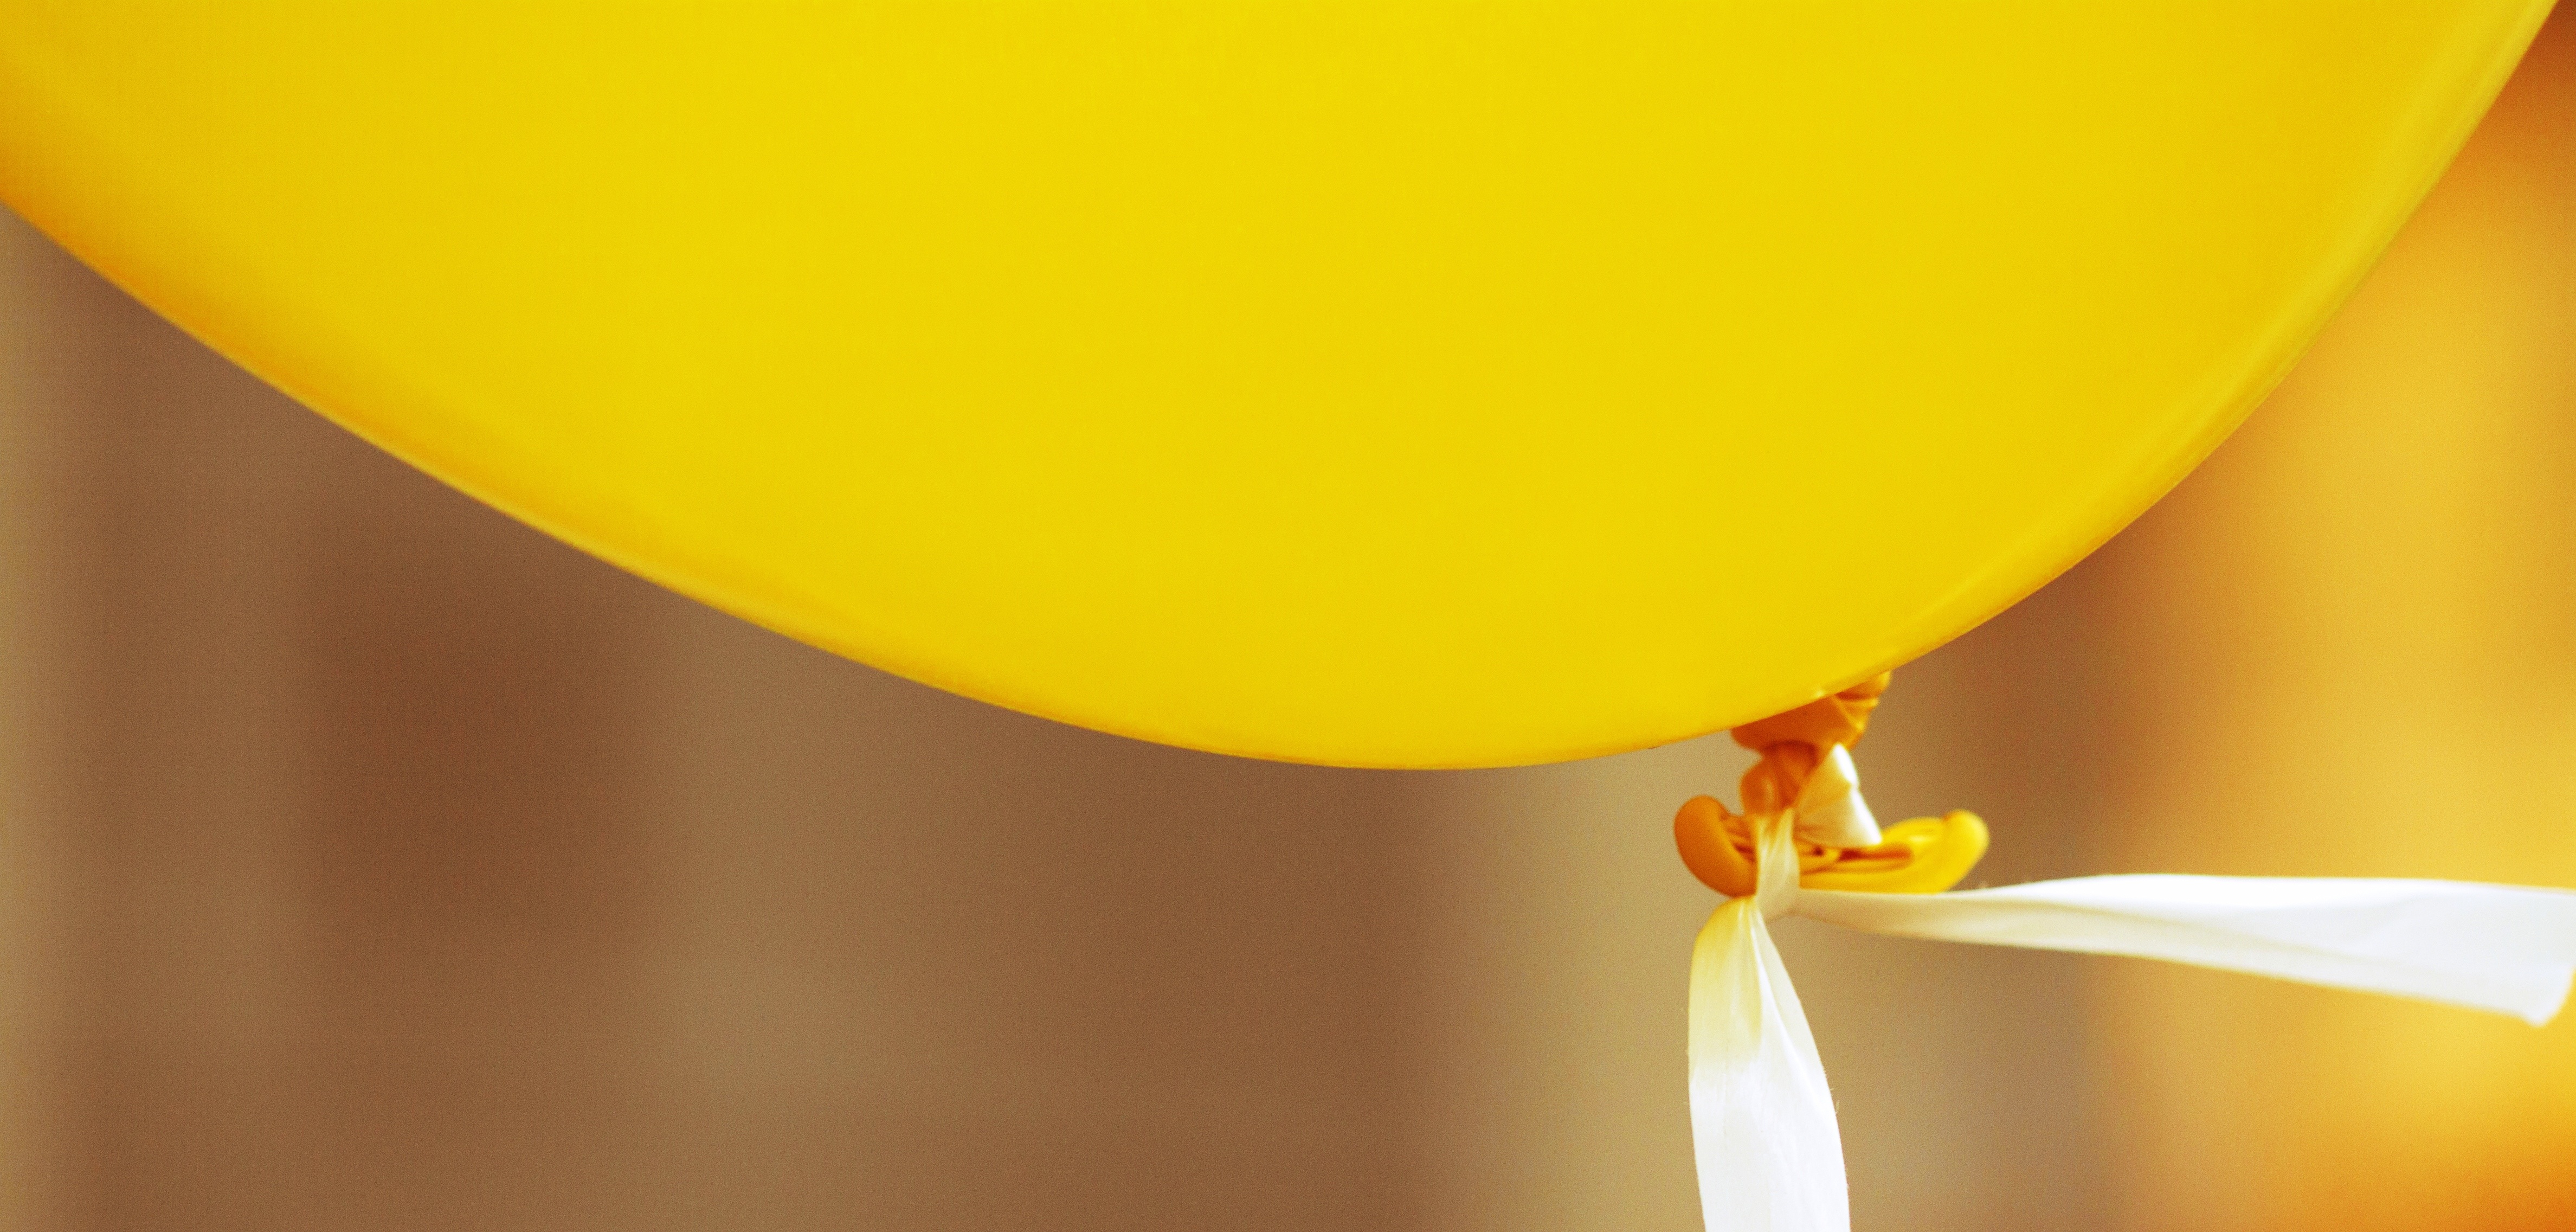
plant, air, leaf, flower, petal, balloon, celebration, decoration, orange, color, colorful, yellow, toy, festive, close up, fun, party, joy, event, birthday, surprise, helium, macro photography, flowering plant, land plant